William Henry Johnson (valet)

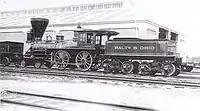
The train that transported Lincoln to Washington for his 1861 inauguration

William Henry Johnson (March 4, 1833 – January 28, 1864) was a free African American and a sometime personal valet of Abraham Lincoln. Having first worked for Lincoln in Springfield, Illinois, Johnson accompanied the President-Elect to Washington, D.C. for his first inauguration (1861).